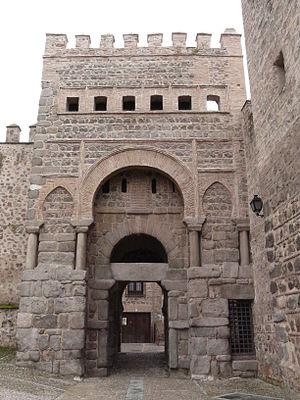
La Puerta de Bisagra Antigua est une porte de la ville de Tolède, en Espagne.